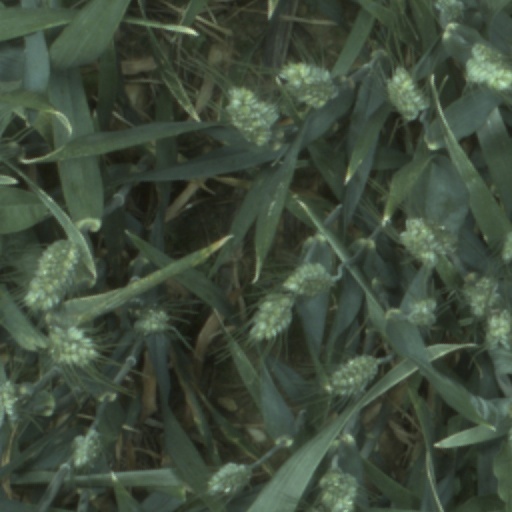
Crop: wheat